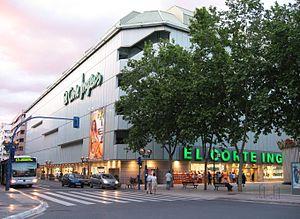
Babesgabeak est un quartier central de Vitoria-Gasteiz en Pays basque dans la province d'Alava, situé à l'est du Vieux Quartier. Il est limité à l'est avec Judimendi et Santa Luzia dans La Puente de Las Trianas, au sud avec la voie ferrée qui le sépare de San Kristobal et à l'ouest avec la zone de Zabalgunea.